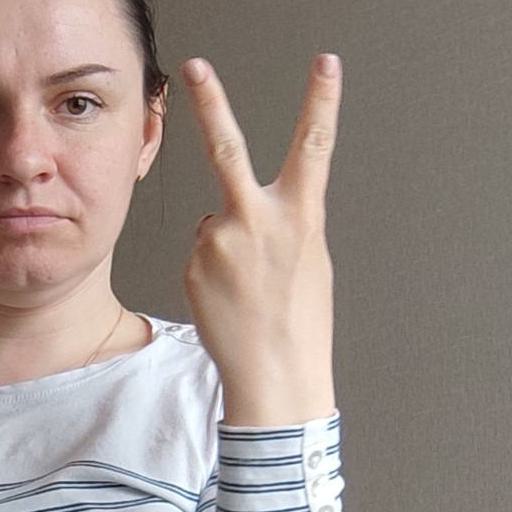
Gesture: peace_inverted